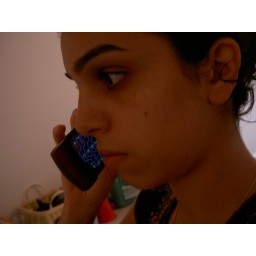
I could talk on the phone while wearing the white strips. It did not get in the way of my talking.